Traveller Supplement 13: Veterans

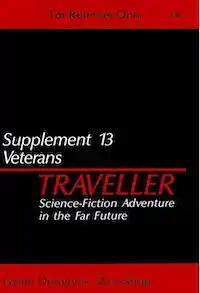

Traveller Supplement 13: Veterans is a 1983 tabletop role-playing game supplement, written by Tim Brown for "Traveller" published by Game Designers' Workshop. Thirteen "Traveller" supplements were published. A single collected volume was published by Far Future Enterprises in 2000.